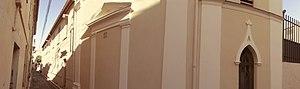
streets in Antibes
Voici par ordre alphabétique les principaux noms de rues, chemins, boulevards, avenues, places et quartiers de Antibes, commune des Alpes-Maritimes. L'article propose aussi des explications toponymiques.